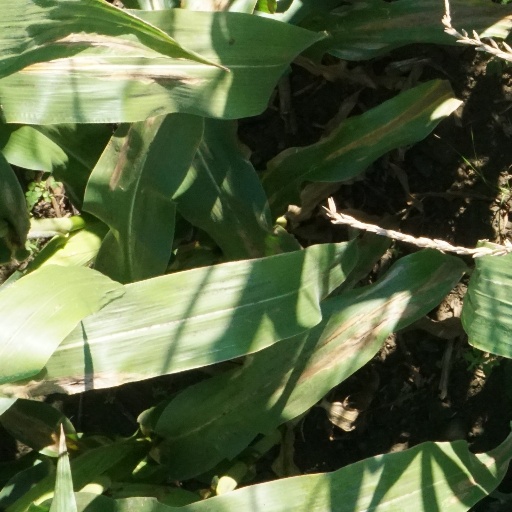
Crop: maize; corn